Joseph Dunford

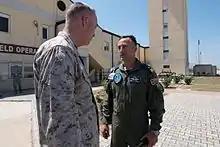
Dunford speaks with 9th Main Jet Base Commander Air Brig. Gen. Kemal Turan before departing Incirlik Air Base, Turkey, 2016.

In 1978, Dunford served in the 1st Marine Division as a platoon and company commander in 3rd Battalion 1st Marines and a company commander in 1st Battalion 9th Marines until 1981. He served as the aide to the commanding general of III Marine Expeditionary Force, Stephen G. Olmstead, for a year, then transferred to the Officer Assignment Branch at Headquarters Marine Corps in Washington, D.C. He reported to the 2nd Marine Division in June 1985 and commanded L Company of 3rd Battalion 6th Marines. In 1987, he was reassigned to 2nd Air Naval Gunfire Liaison Company as the Operations, Plans, and Training Officer.